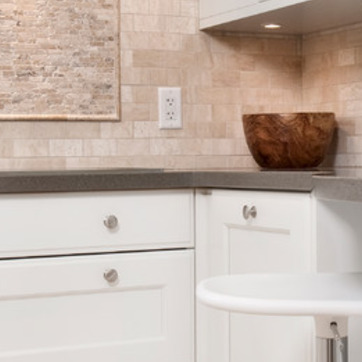
Material: polishedstone